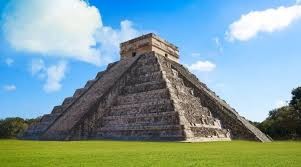
Landmark: Chichen Itza